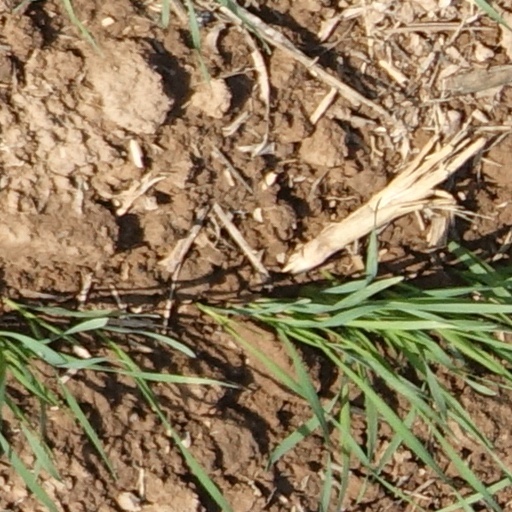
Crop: wheat